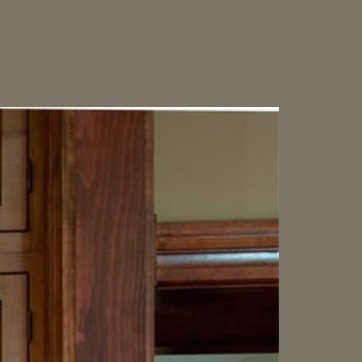
Material: painted